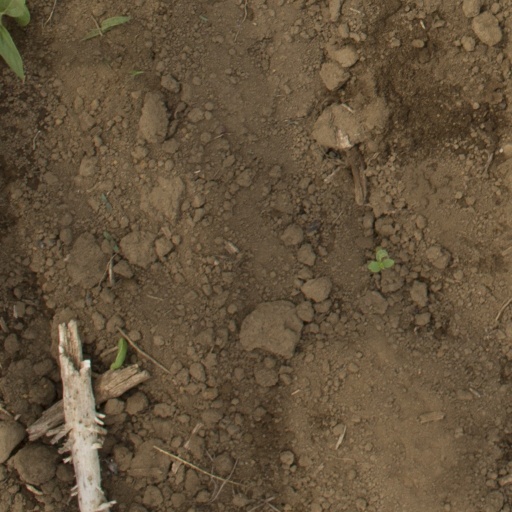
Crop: Jerusalem artichoke